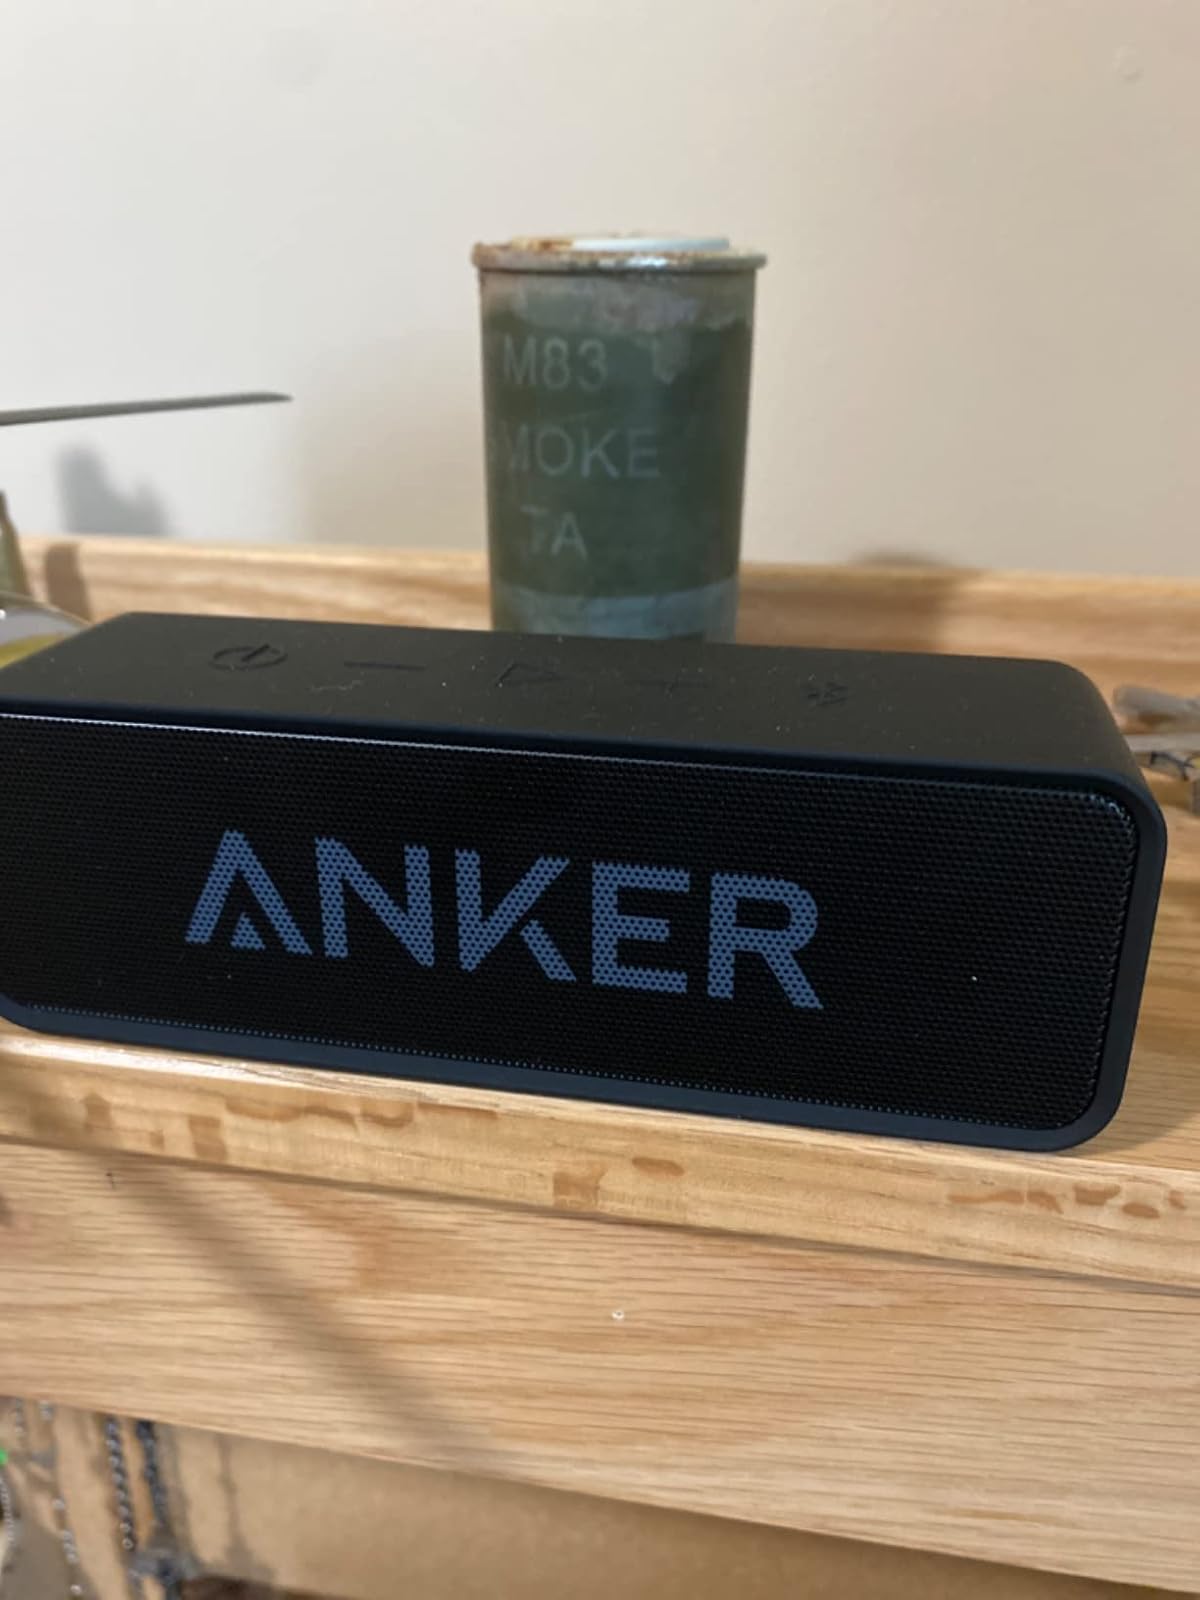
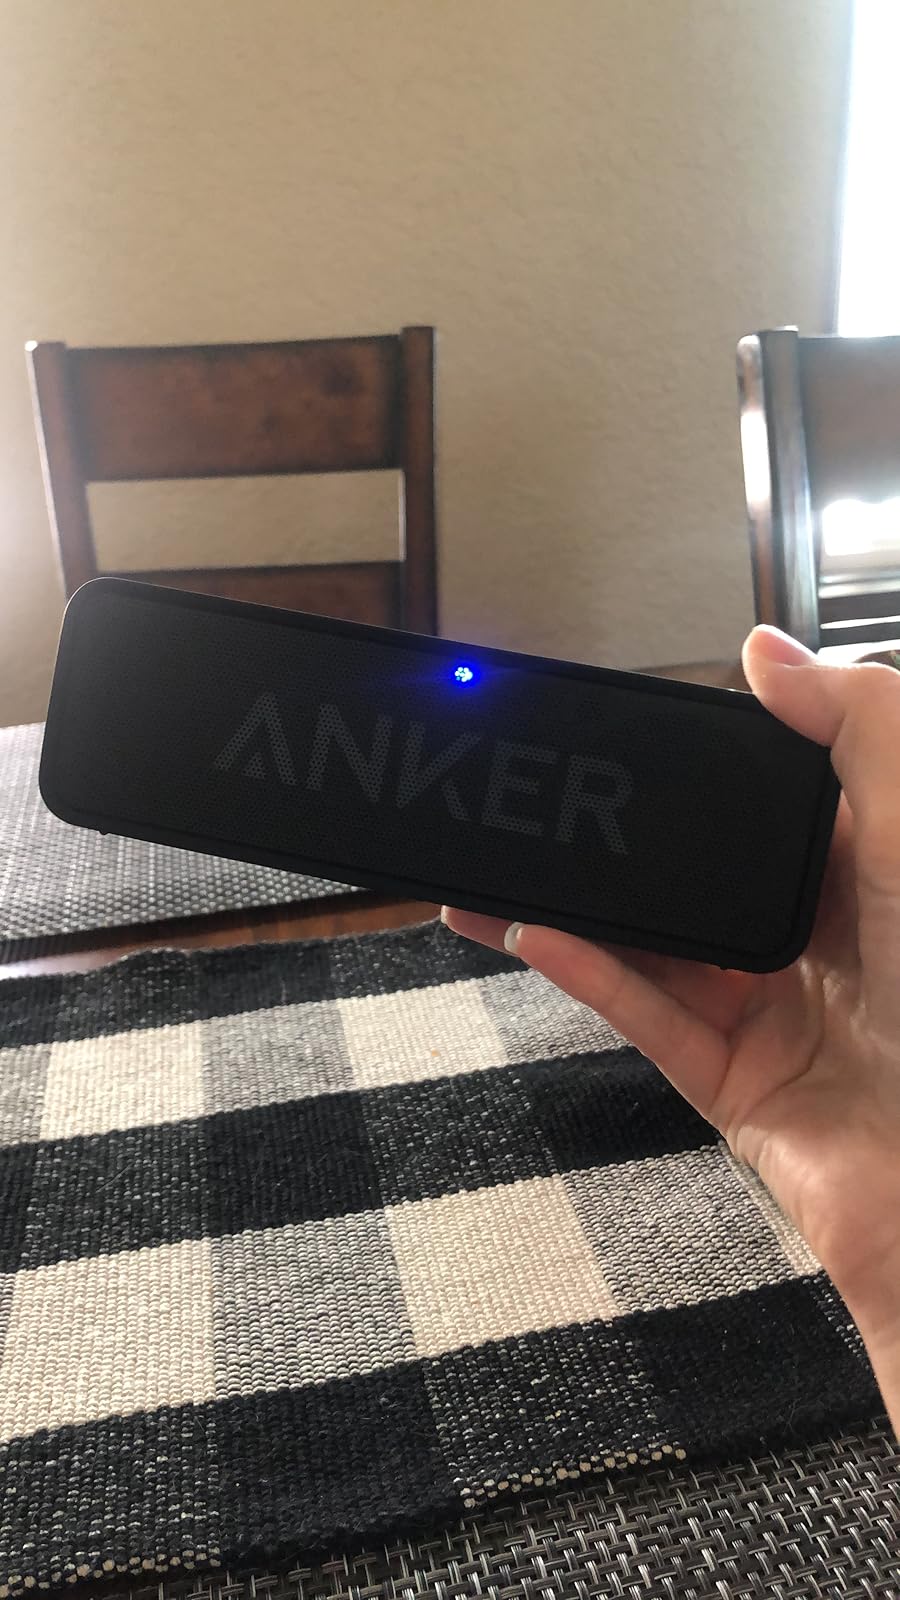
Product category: speaker
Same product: yes